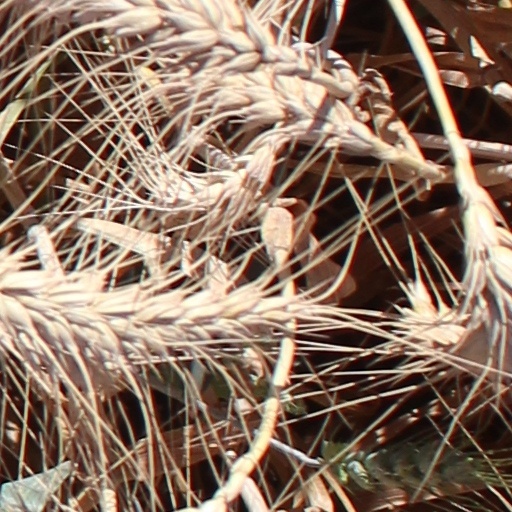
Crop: wheat